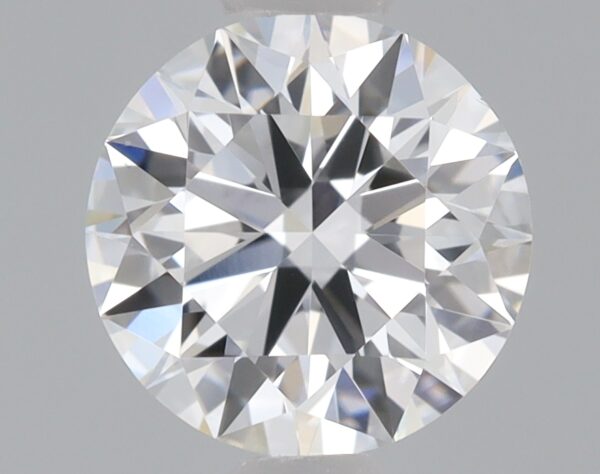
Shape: round
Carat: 0.68
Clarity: VS1
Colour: E
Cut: IDEAL
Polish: EX
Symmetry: EX
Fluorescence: NONE
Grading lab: IGI
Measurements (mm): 5.65 x 5.69 x 3.46